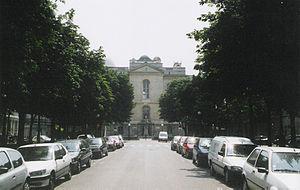
Facade de l'Observatoire de Paris. Українська: Вид на фасад Паризької обсерваторії з Авеню Обсерваторія.
L'Observatoire de Paris est un observatoire astronomique implanté sur trois sites : Paris, Meudon et Nançay.